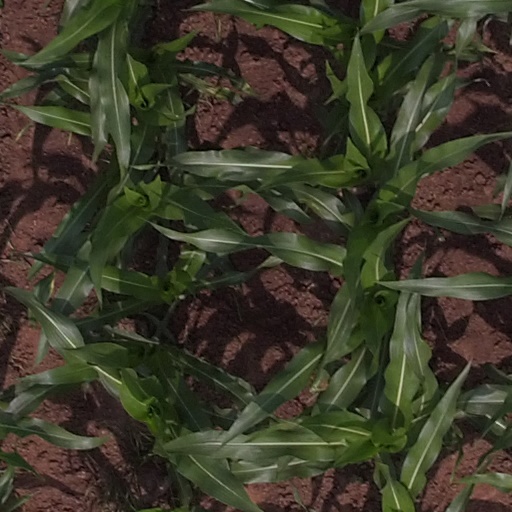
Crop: maize; corn